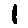
Label: 1